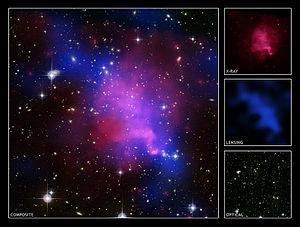
Abell 520 est un amas de galaxies situé dans la constellation d'Orion entre 1,26 et 2,36 milliards d'années-lumière de la Voie lactée selon les sources, la seconde valeur étant la plus couramment citée. Il s'agit d'une structure inhabituelle, qui résulte d'une collision d'amas de galaxies de tailles comparables, d'où son surnom anglophone Train Wreck Cluster traduit parfois par « accident de train cosmique ».